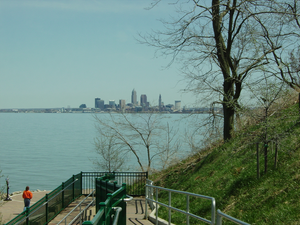
Lakewood est une ville située dans le comté de Cuyahoga, dans l'État de l'Ohio, aux États-Unis. Elle se trouve dans la banlieue de Cleveland. Sa population s’élevait à 52 131 habitants lors du recensement de 2010, estimée à 50 249 habitants en 2017.